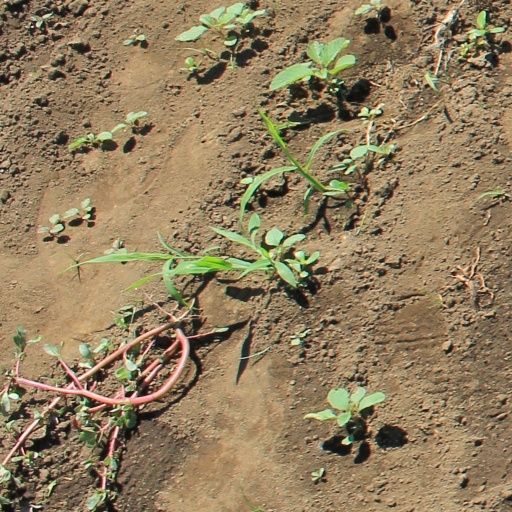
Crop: soybean